Nissan Sunny

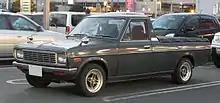
Nissan GB122 Sunny Truck

The B120 commercial truck debuted in February 1971, based on the B110 passenger car chassis. The B120 used the same wheelbase and running gear of the Datsun 1200 sedans, coupé and wagon models. Initially it used the same stainless steel grille as the 1200 sedan, and the rectangular gauges of the Standard model B110s. Both regular (B120) and long-bed (GB120) models were offered. After the 1200 car series ceased production the B120 continued. In certain markets such as South Africa, the B120 was actually badged as the "120Y" and sold as part of the updated 120Y range. It was assembled locally and marketed in New Zealand during the 1980s in two trims: "RoadStar" and "SportStar". It was capable of . B120s were not sold in North America, partly due to the US "Chicken Tax" and partly because perceptions of vehicle size meant that the 620/720 series were considered small pickups.